Paul J. Selva

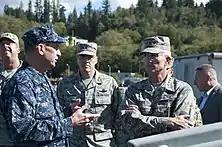
Selva visiting Naval Base Kitsap-Bangor on 21 September 2015

During his tenure, Selva emphasized the importance of nuclear deterrence and also reasserted it as the joint force modernization priority. During testimony before the House panel on the military assessment of nuclear deterrence requirements, Selva said that over the past decade some consideration had been made to defer some nuclear force in order to modernize them to address urgent needs, while also maintaining a safe, reliable and secure nuclear arsenal and delivery capability. He said that the Joint Chiefs need to affirm the necessity to maintain the nuclear triad and to modernize the weapon system, the indications of warning, and the command and control associated with the nuclear triad. Selva spoke about the possibility of a ""Terminator" weapons conundrum" and believed that some of America adversary had prepared to create artificial intelligence-like weapons. He also said that the Department of Defense was working with experts on ethics in order to study the threat posed by this kind of weapon and what will happens when technology is brought into the execution of warfare.